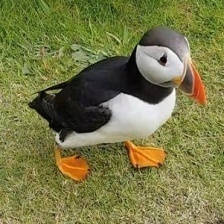
Species: PUFFIN
Scientific name: FRATERCULA